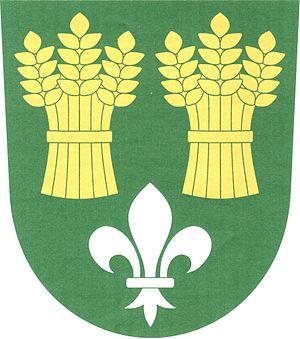
Sedletín est une commune du district de Havlíčkův Brod, dans la région de Vysočina, en République tchèque. Sa population s'élevait à 284 habitants en 2019.